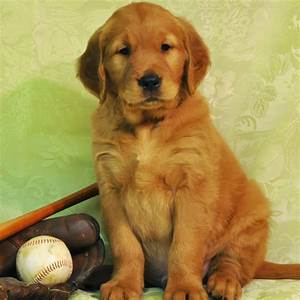
Label: dog